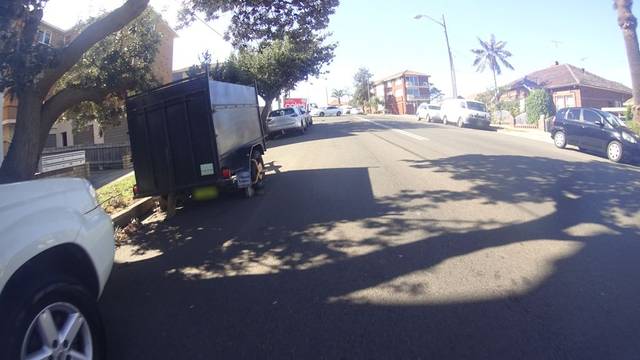
Region: Australia
Coordinates: -33.943, 151.256